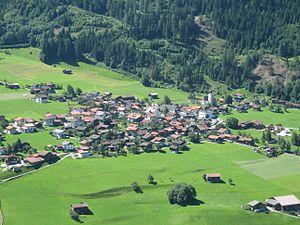
Fideris est une commune suisse du canton des Grisons, située dans la région de Prättigau/Davos et la vallée du Prättigau.